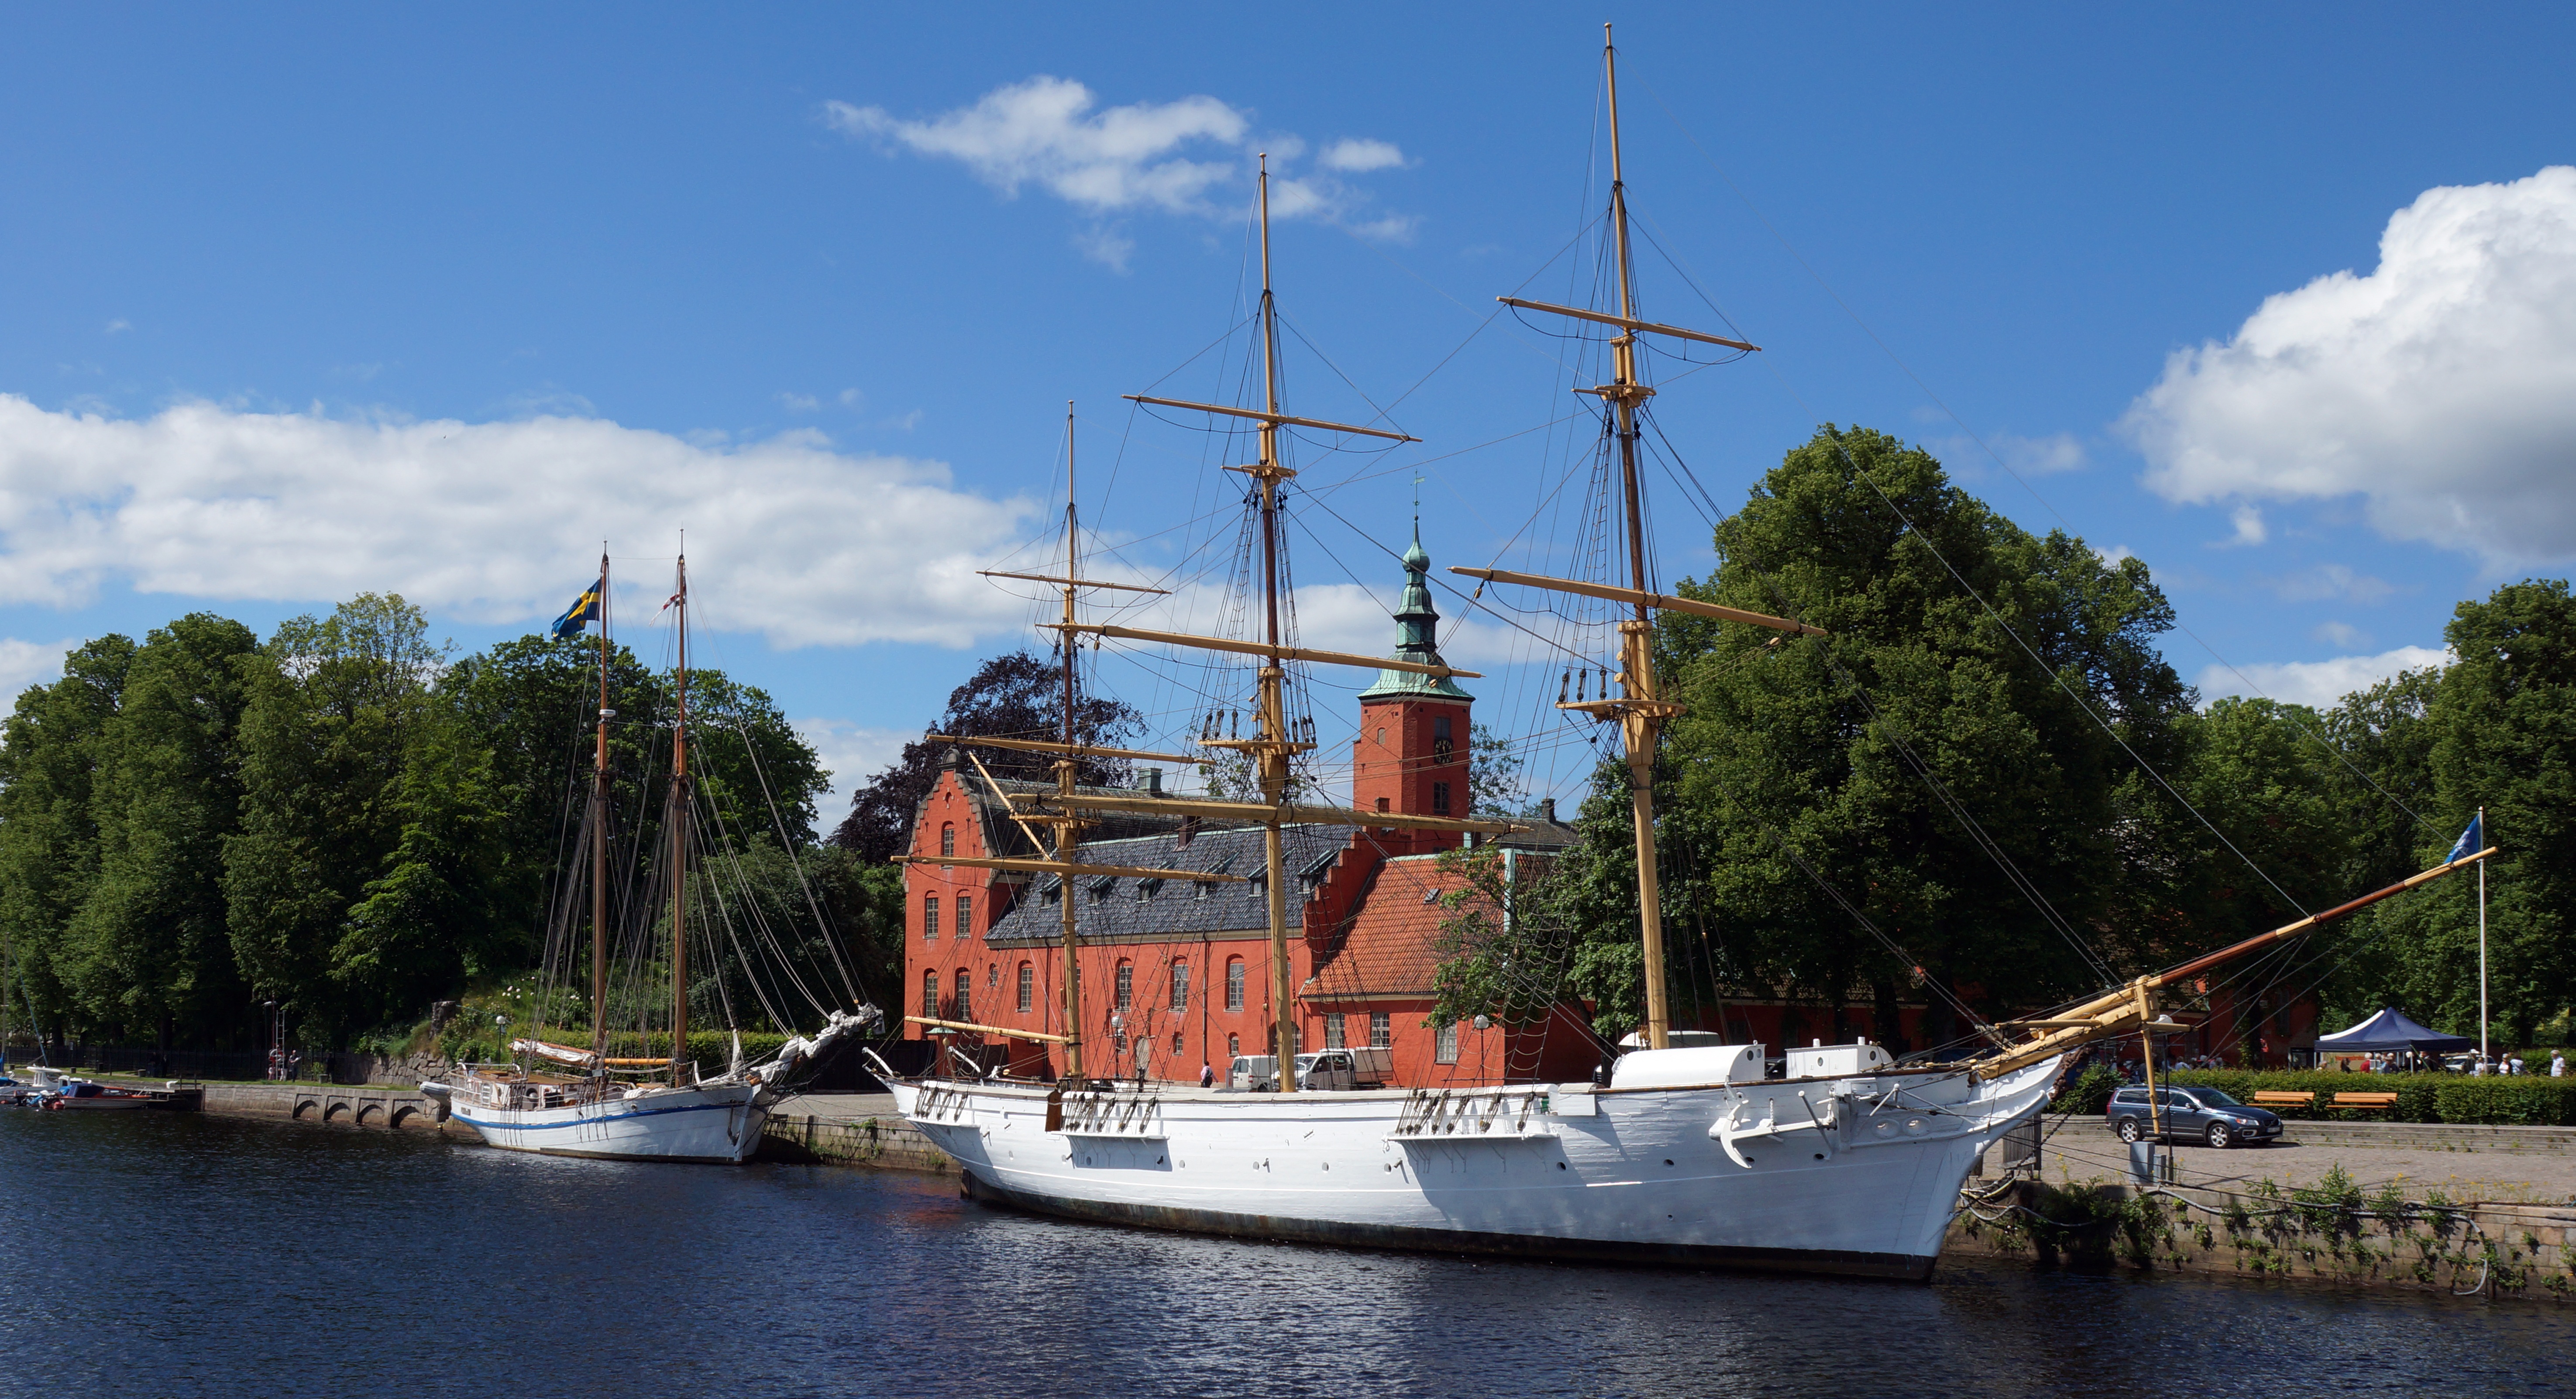
sea, boat, ship, vehicle, mast, castle, harbor, waterway, watercraft, schooner, sailing ship, fishing vessel, tall ship, galleon, najaden, halmstad